Trinidad and Tobago

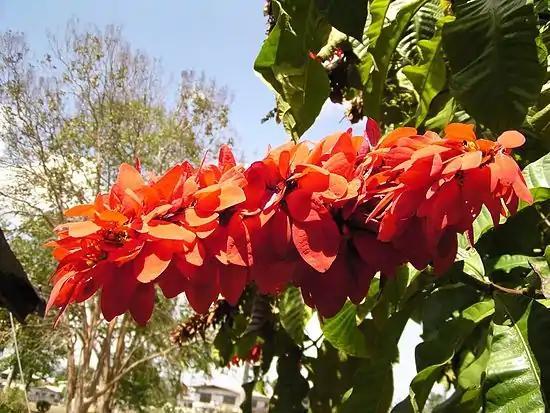
The chaconia ("Warszewiczia coccinea") is the national flower of Trinidad and Tobago

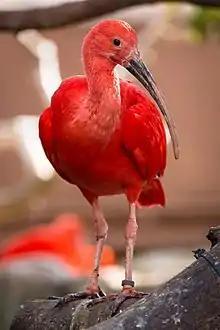
Scarlet ibis

The transport system in Trinidad and Tobago consists of a dense network of highways and roads across both major islands, ferries connecting Port of Spain with Scarborough and San Fernando, and international airports on both islands. The Uriah Butler Highway, Churchill Roosevelt Highway and the Sir Solomon Hochoy Highway links the island of Trinidad together, whereas the Claude Noel Highway is the only major highway in Tobago. Public transportation options on land are public buses, private taxis and minibuses. By sea, the options are inter-island ferries and inter-city water taxis.